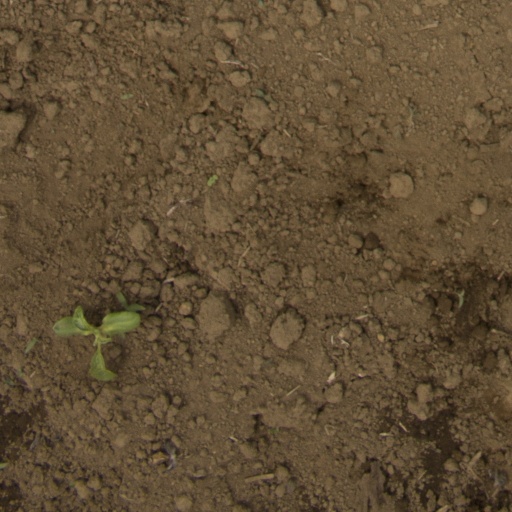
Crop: Jerusalem artichoke